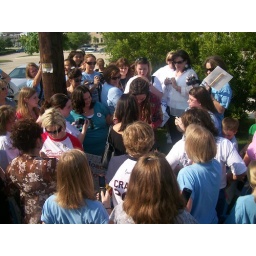
Jason's mom is in the brown floral shirt and I'm standing behind her.